Girondins

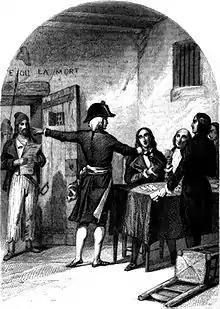
The Girondins in the La Force Prison after their arrest, a woodcut from 1845

Girondins at first dominated the Jacobin Club, where Brissot's influence had not yet been ousted by Maximilien Robespierre and they did not hesitate to use this advantage to stir up popular passion and intimidate those who sought to stay the progress of the Revolution. They compelled the king in 1792 to choose a ministry composed of their partisans, among them Roland, Charles François Dumouriez, Étienne Clavière and Joseph Marie Servan de Gerbey; and they forced a declaration of war against Habsburg Austria the same year. In all of this activity, there was no apparent line of cleavage between "La Gironde" and The Mountain. Montagnards and Girondins alike were fundamentally opposed to the monarchy; both were democrats as well as republicans; and both were prepared to appeal to force in order to realise their ideals. Despite being accused of wanting to weaken the central government ("federalism"), the Girondins desired as little as the Montagnards to break up the unity of France. From the first, the leaders of the two parties stood in avowed opposition, in the Jacobin Club as in the Assembly.